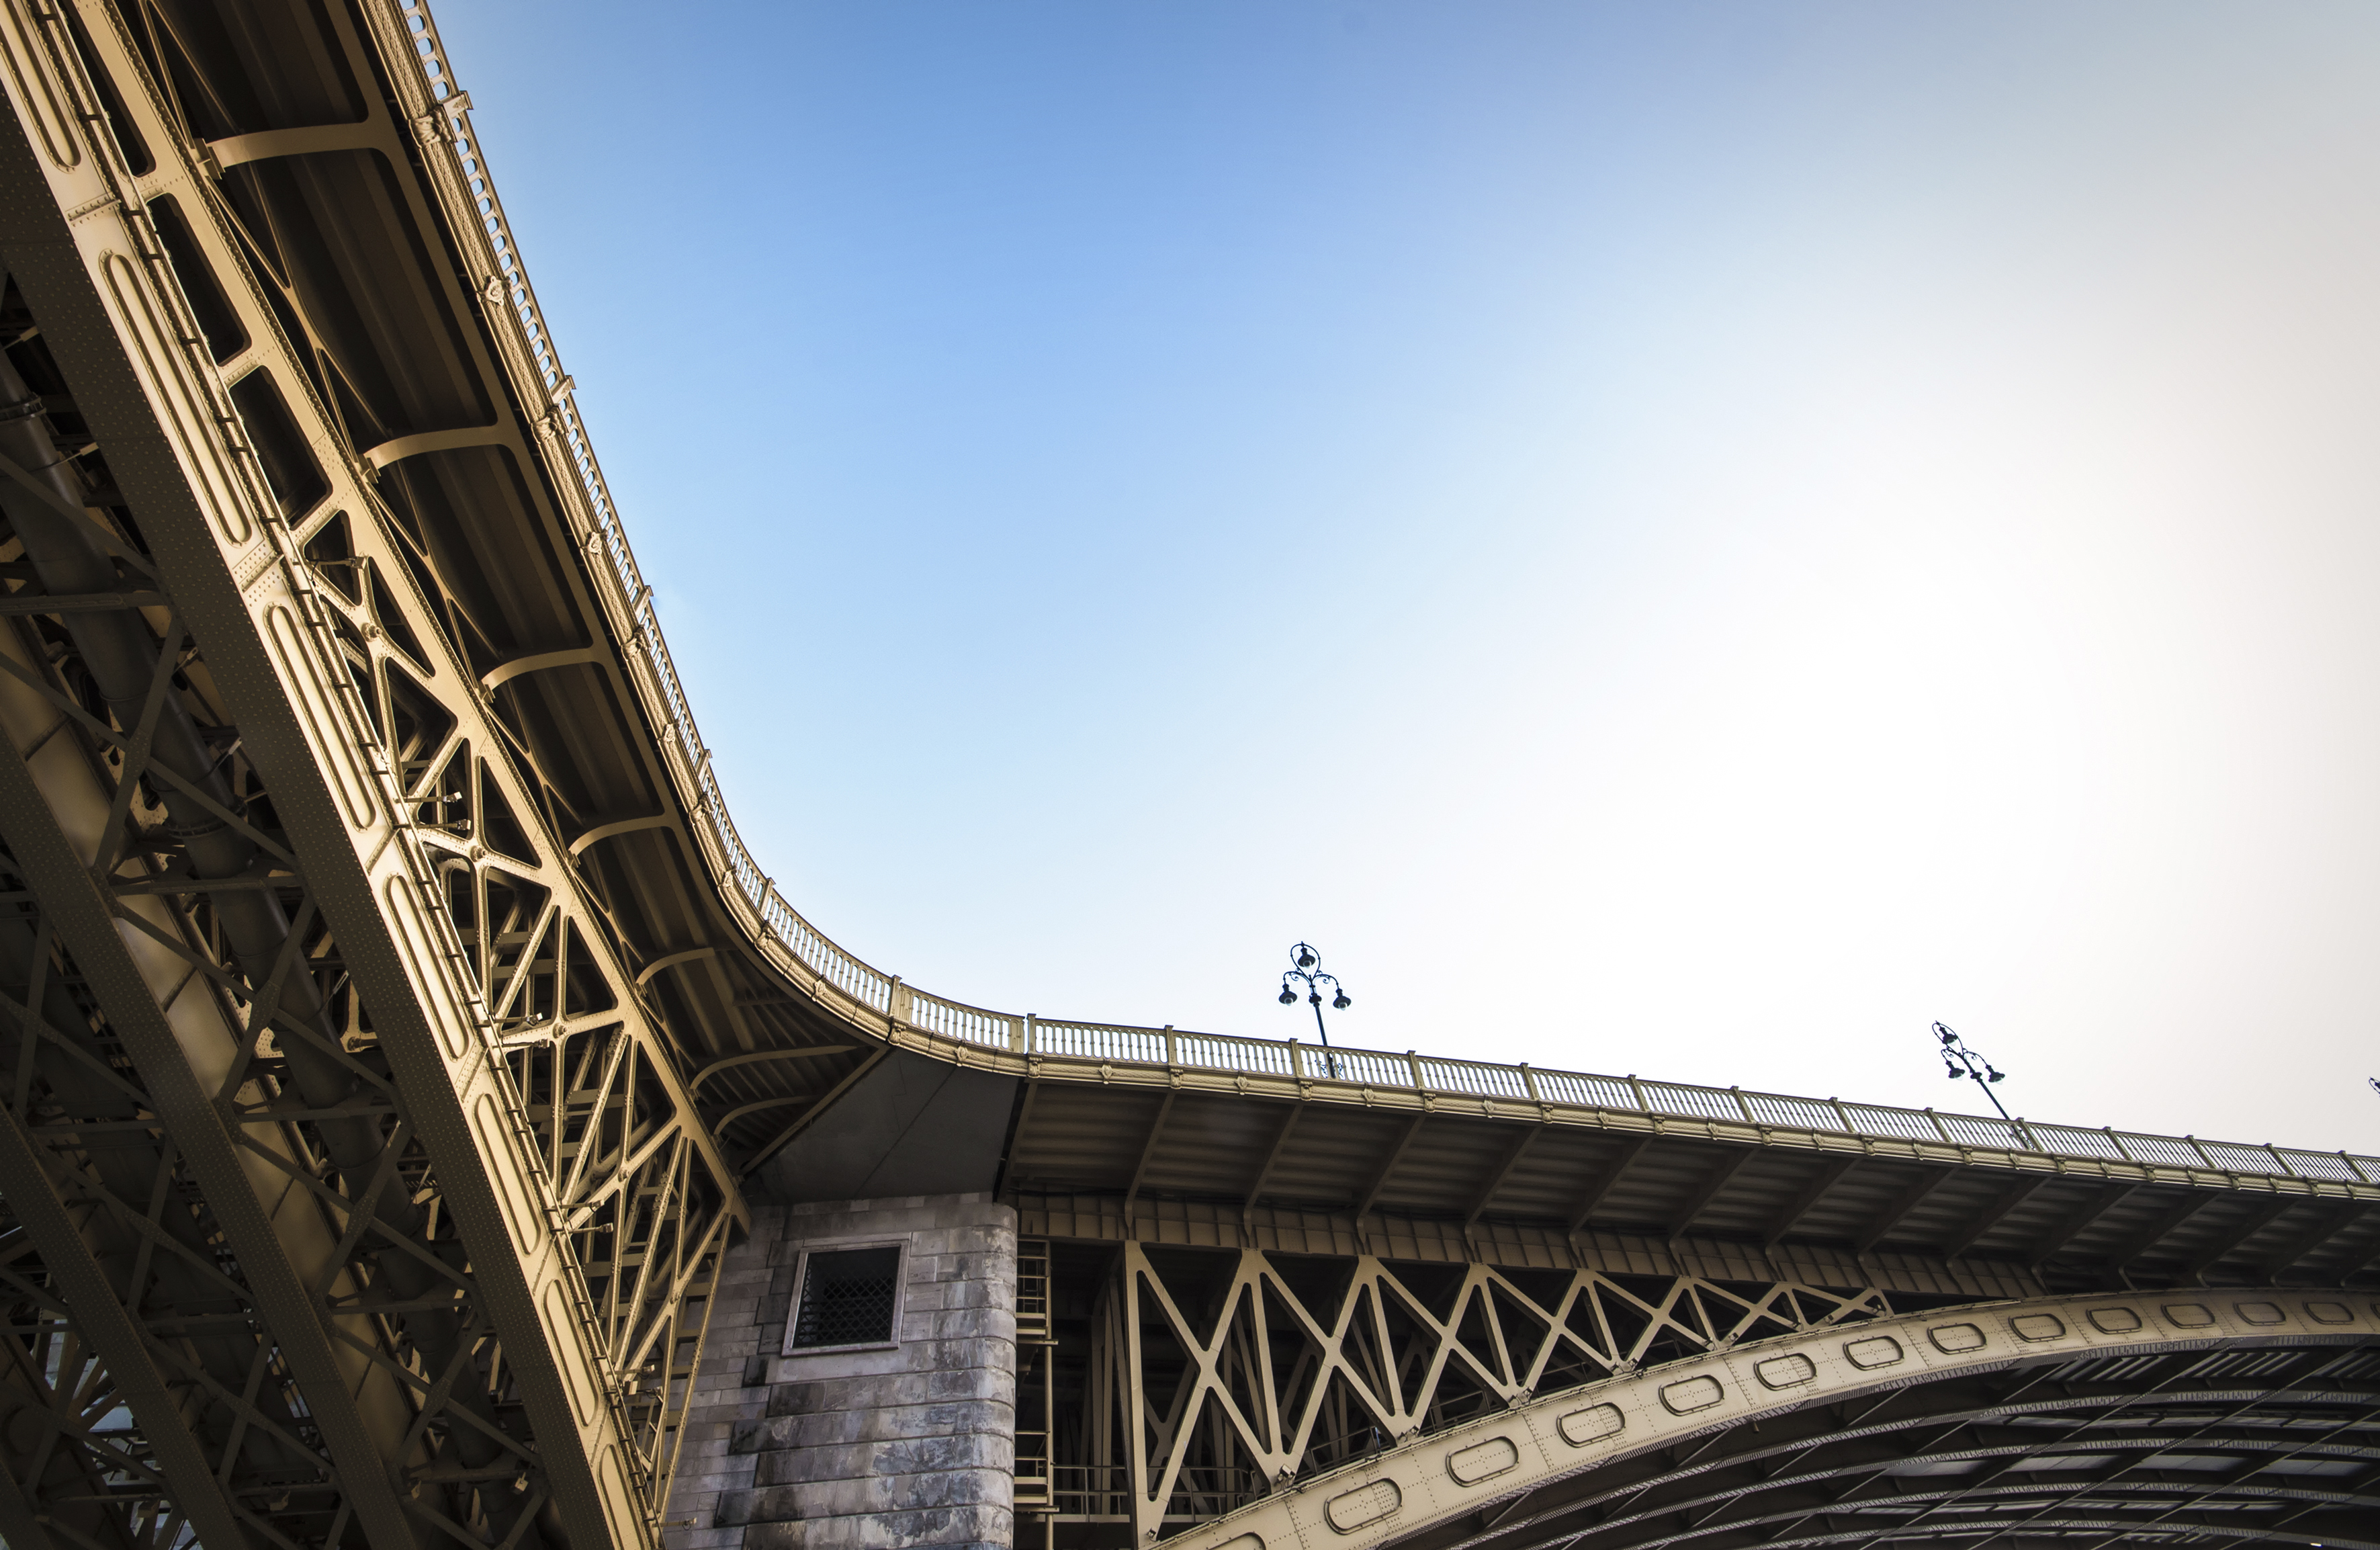
architecture, structure, bridge, street, city, skyscraper, overpass, cityscape, steel, transportation, transport, construction, sydney, landmark, australia, connect, urban area